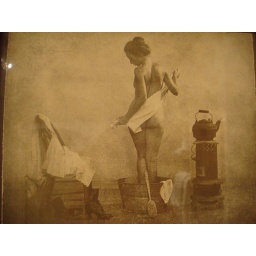
this was on the wall in the bathroom where i showered and it inspired the photos of myself